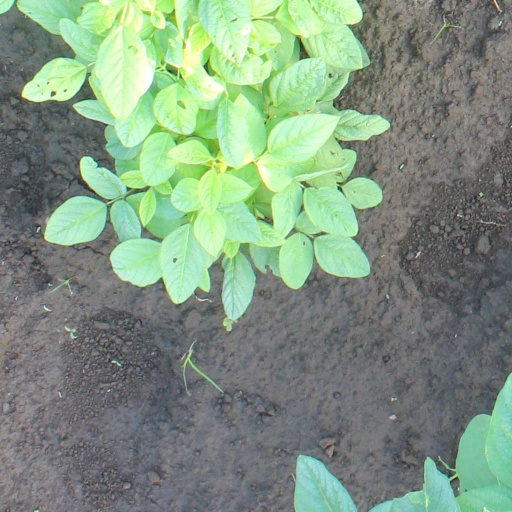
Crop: soybean